Ukraine

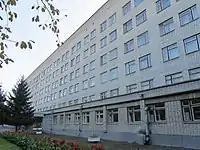
The municipal children's hospital in Kremenchuk, Poltava Oblast

After the dissolution of the Soviet Union, Ukraine inherited a 780,000-man military force on its territory, equipped with the third-largest nuclear weapons arsenal in the world. In 1992, Ukraine signed the Lisbon Protocol in which the country agreed to give up all nuclear weapons to Russia for disposal and to join the Nuclear Non-Proliferation Treaty as a non-nuclear weapon state. By 1996 the country had become free of nuclear weapons.